Everyone Off to Jail

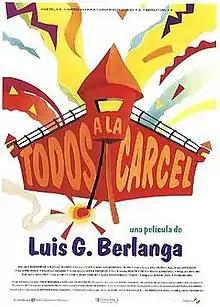
Theatrical release poster

Todos a la cárcel ("Everyone to Jail" or "Everyone Off to Jail") is a 1993 Spanish comedy film directed by Luis García Berlanga. The script was written by Berlanga with his son Jorge Berlanga. The plot takes place entirely in a prison in Valencia on a day called "Everyone to Jail" "(Todos a la cárcel)", an event to reunite victims of the Francoist repression.